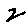
Label: 2